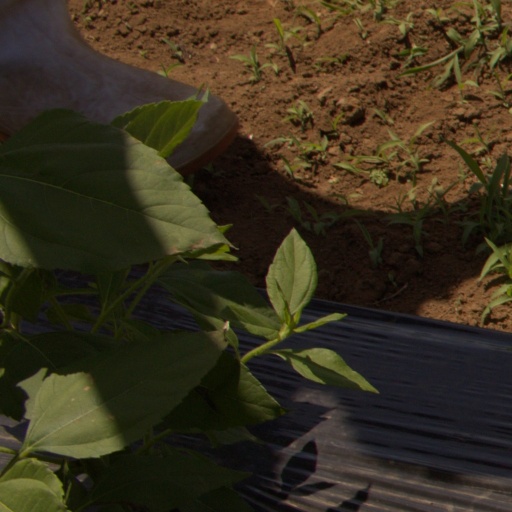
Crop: Jerusalem artichoke